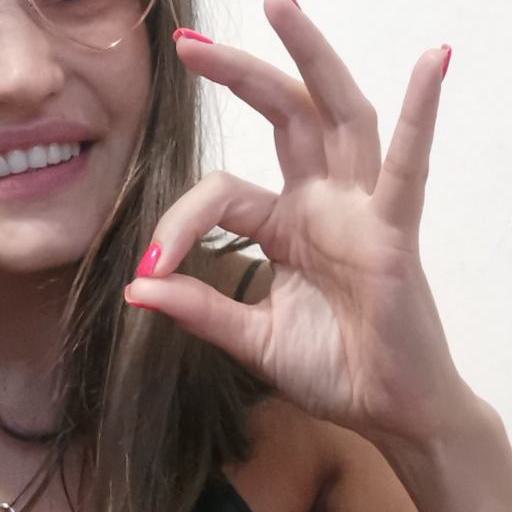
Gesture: ok